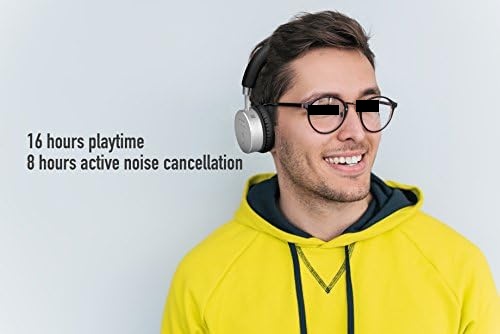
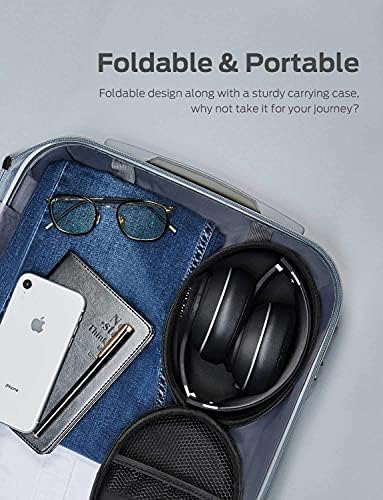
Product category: headphones
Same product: no